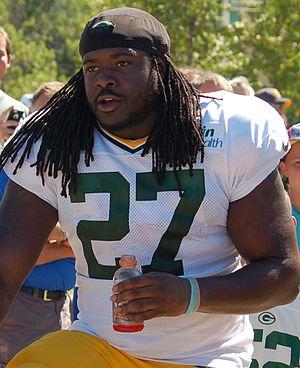
Eddie Darwin Lacy, Jr. est un Américain né le 2 juin 1990 à Gretna. C'est un joueur professionnel de football américain qui évolue au poste de running back.